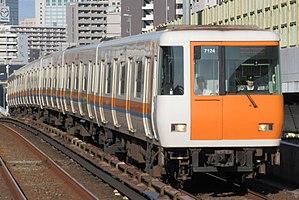
La ligne Kintetsu Keihanna est une ligne ferroviaire du réseau Kintetsu située dans les préfectures d'Osaka et Nara au Japon. Elle relie la gare de Nagata à celle de Gakken Nara-Tomigaoka. La ligne prolonge la ligne Chūō du métro d'Osaka vers l'est.